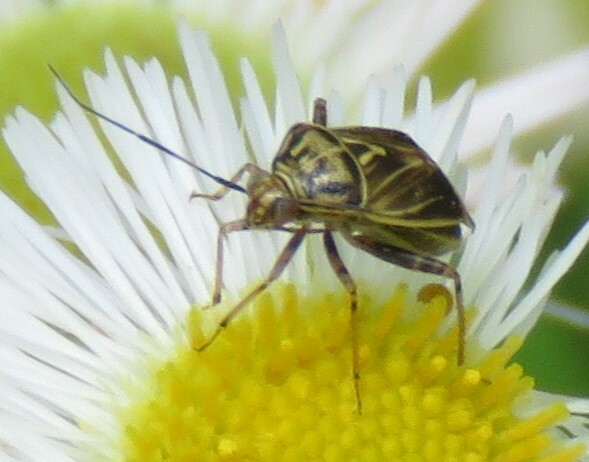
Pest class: lygus_bug